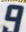
Number: 9